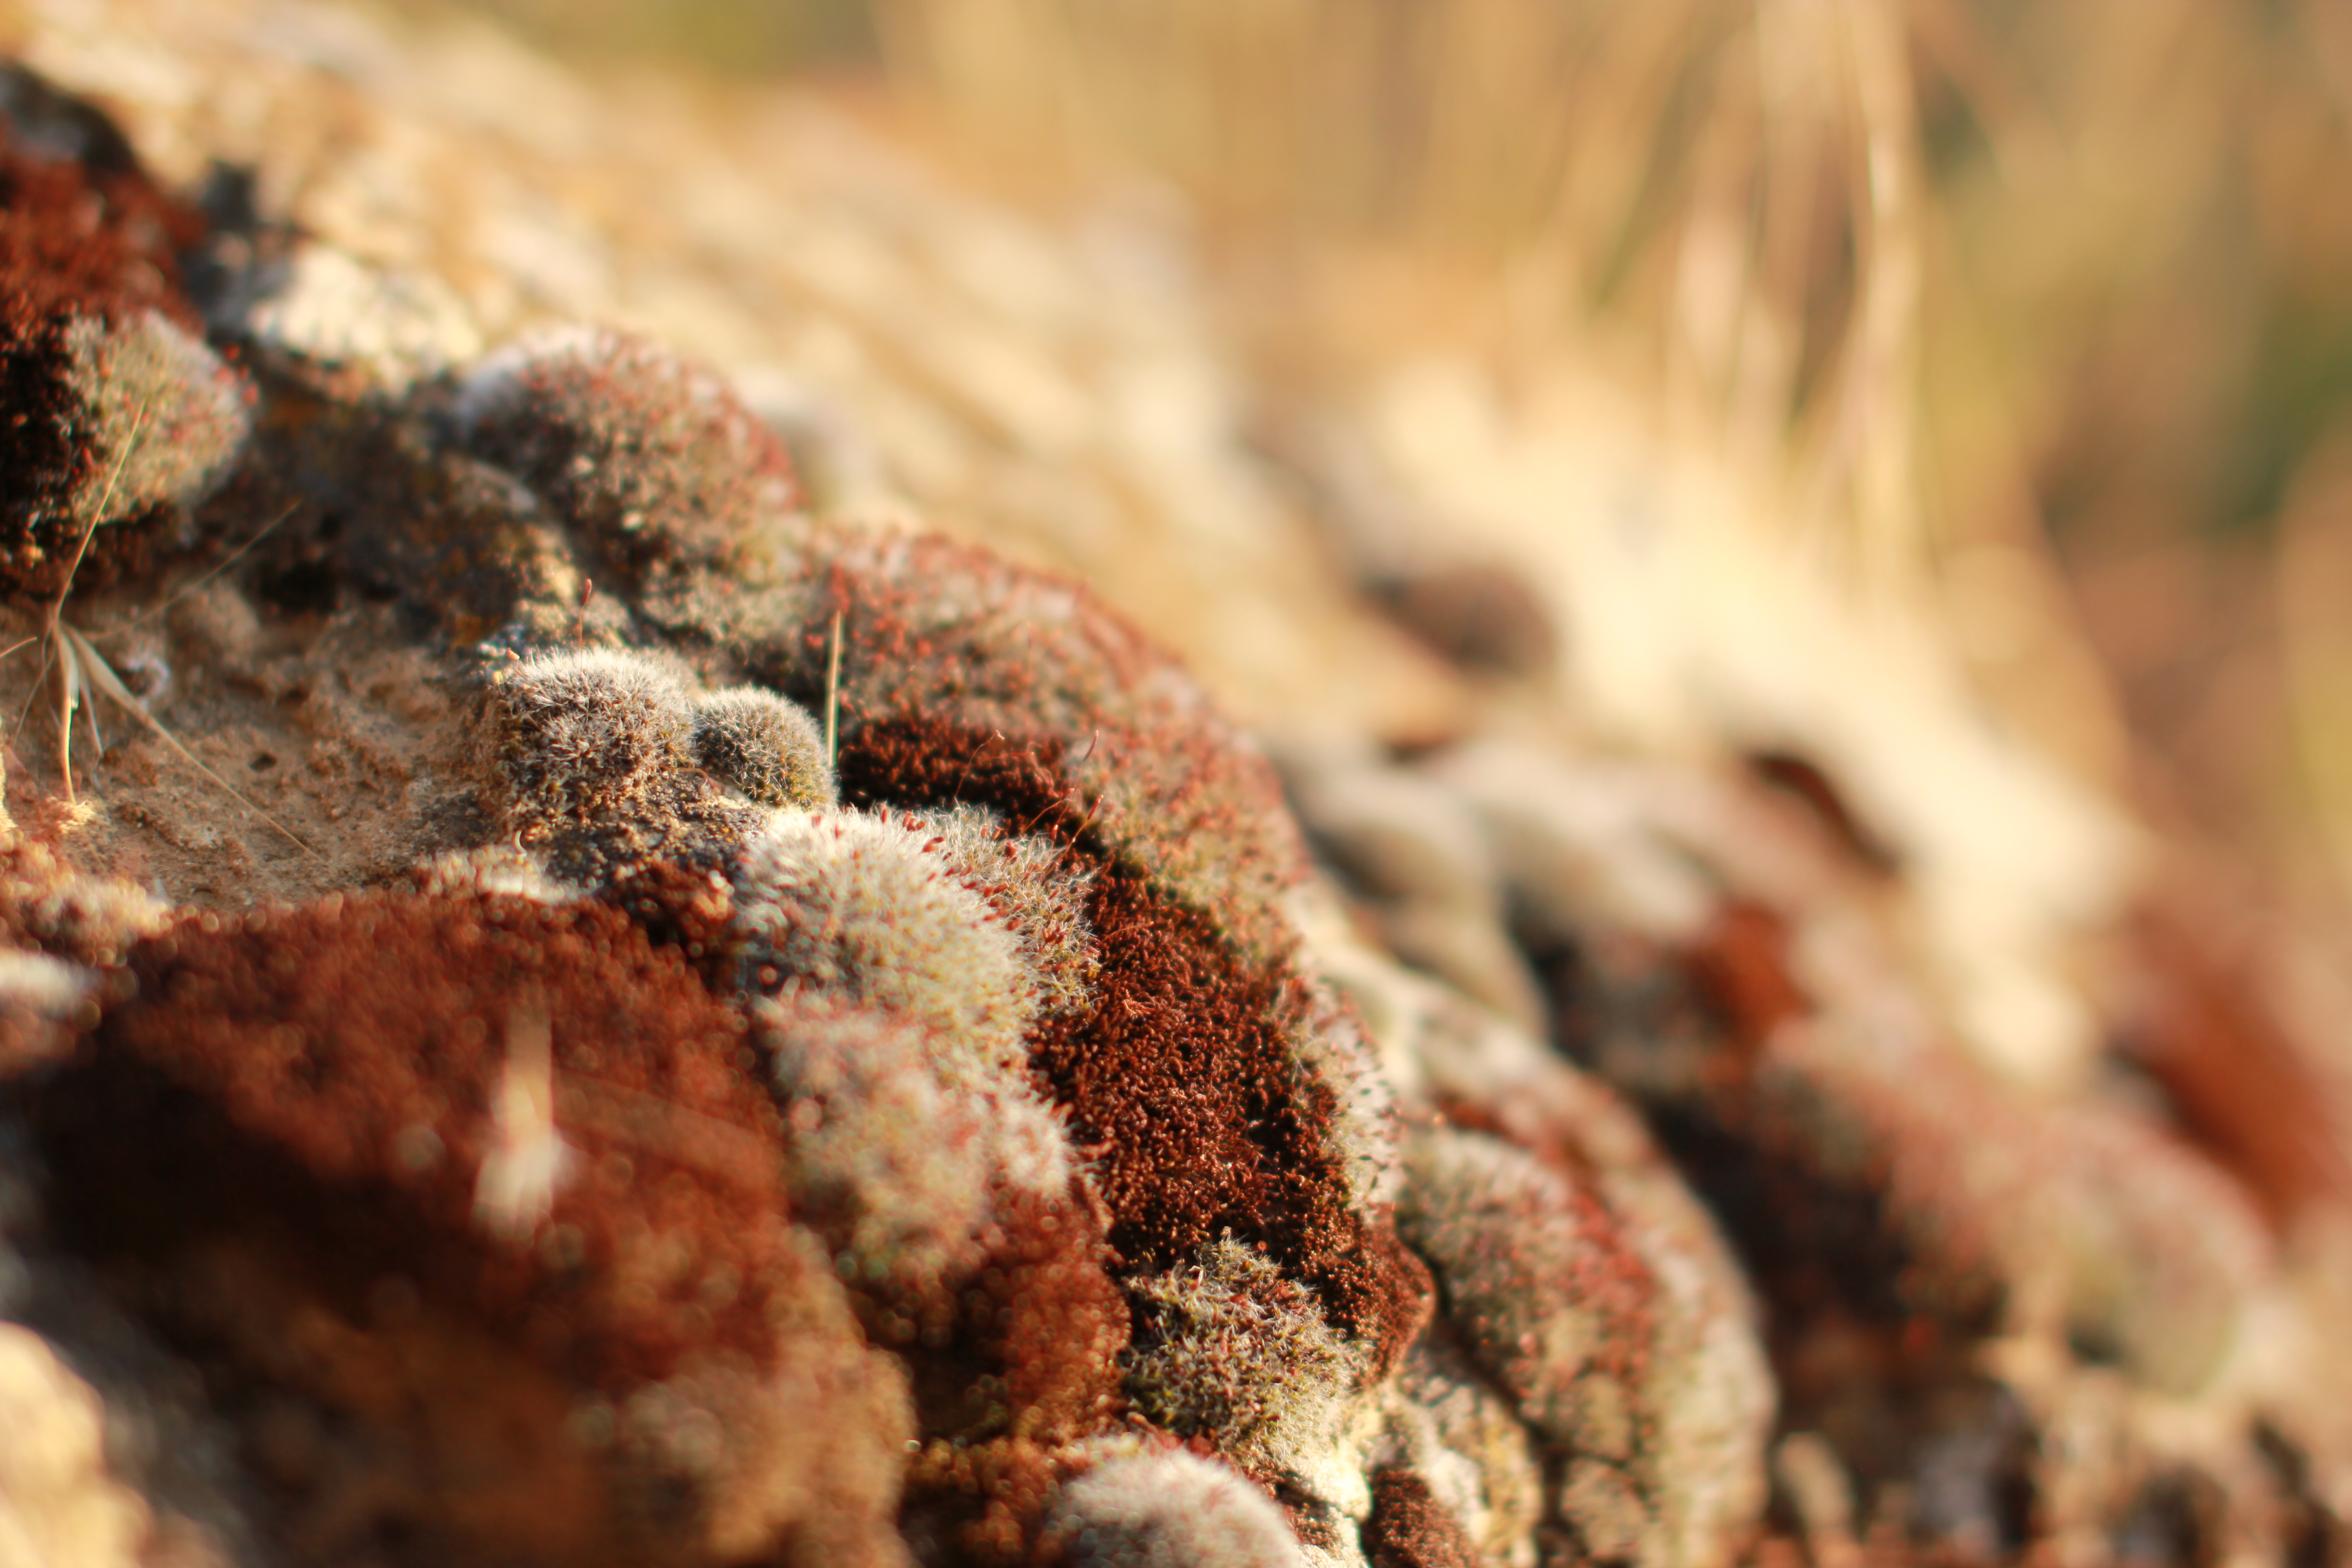
nature, rock, plant, leaf, seed, flower, wildlife, food, macro, autumn, soil, reptile, closeup, fauna, close up, pods, publicdomain, seedheads, seedpods, macro photography, grass family, scaled reptile